Donna on Demand

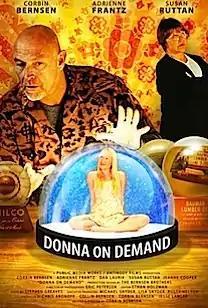
One Sheet

Donna on Demand is a 2009 direct-to-video dark comedy film written, directed, co-produced by, and starring Corbin Bernsen. The film was released on DVD on September 15, 2009. It takes place in Los Angeles, California.